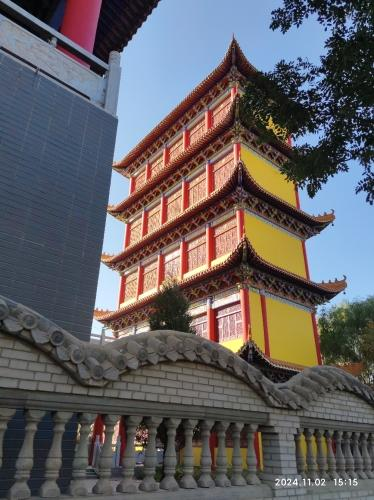
地标名称：琉璃宝寺
所在城市：中卫市·中宁县